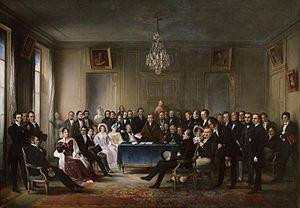
François-Guillaume-Jean-Stanislas Andrieux, né le 6 mai 1759 à Strasbourg et mort le 10 mai 1833 à Paris, est un poète et dramaturge français.